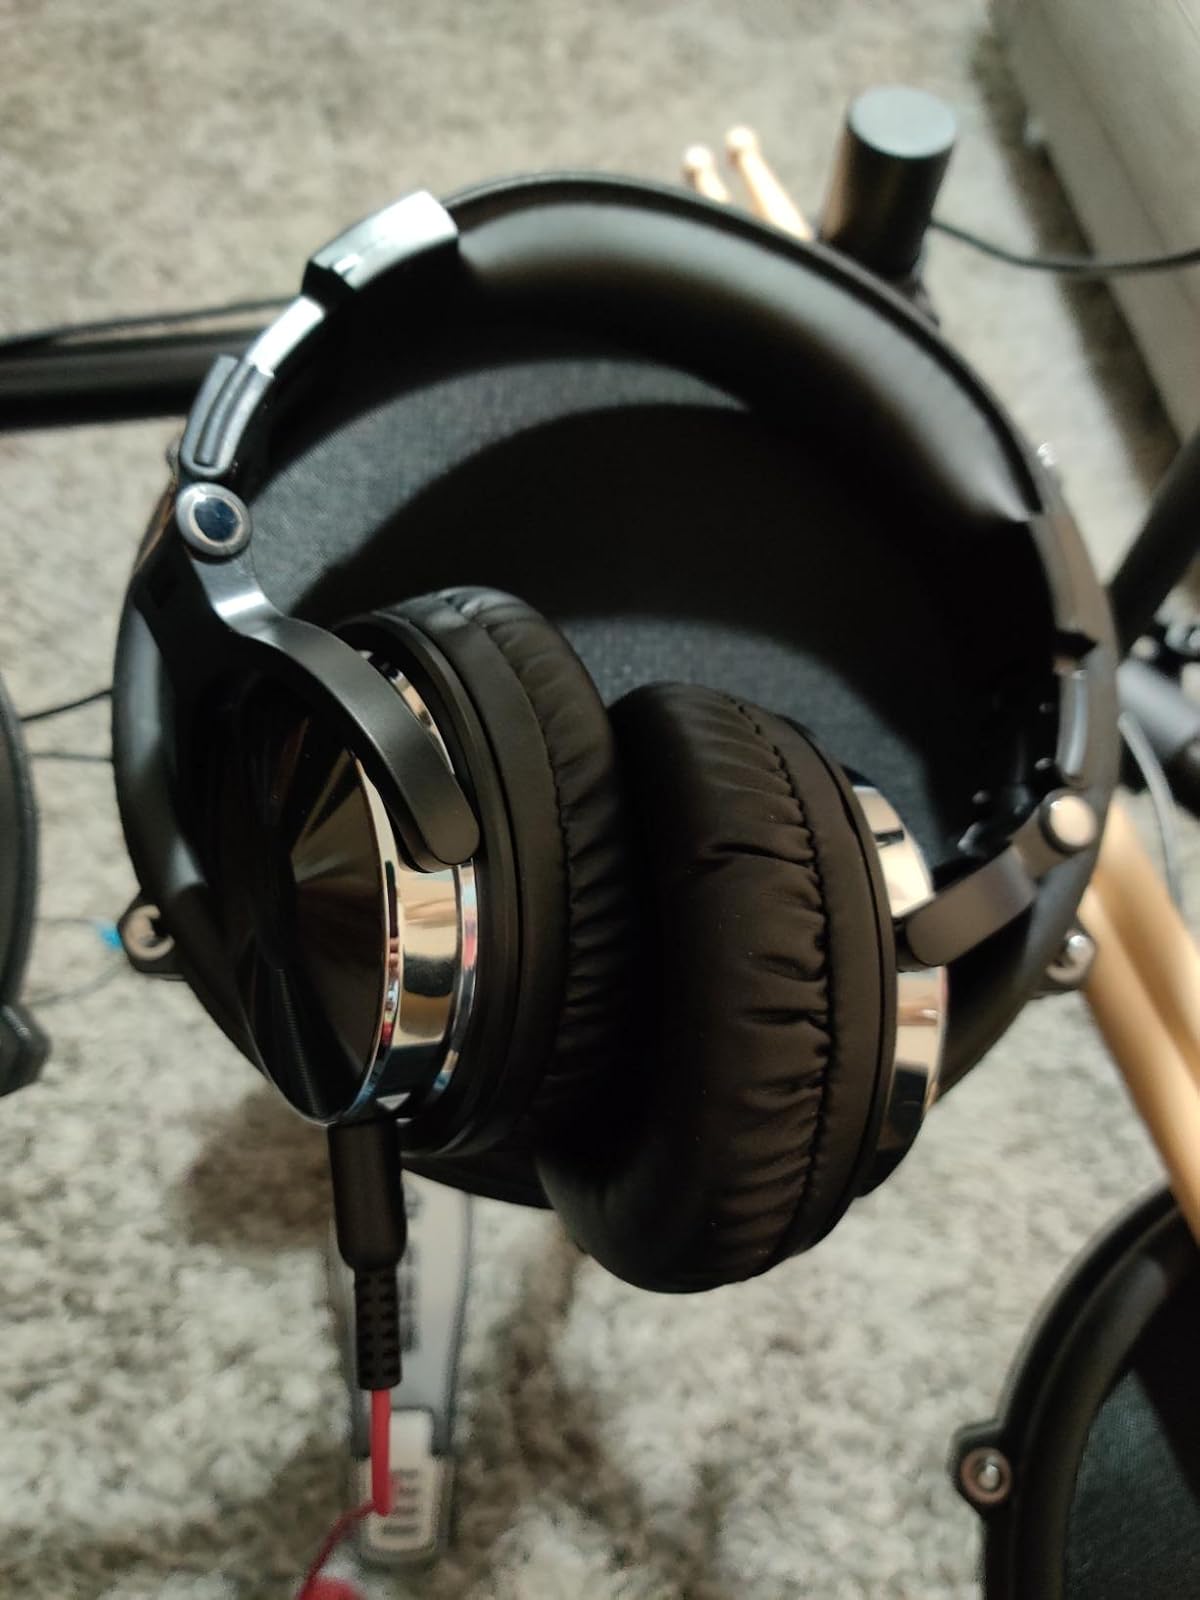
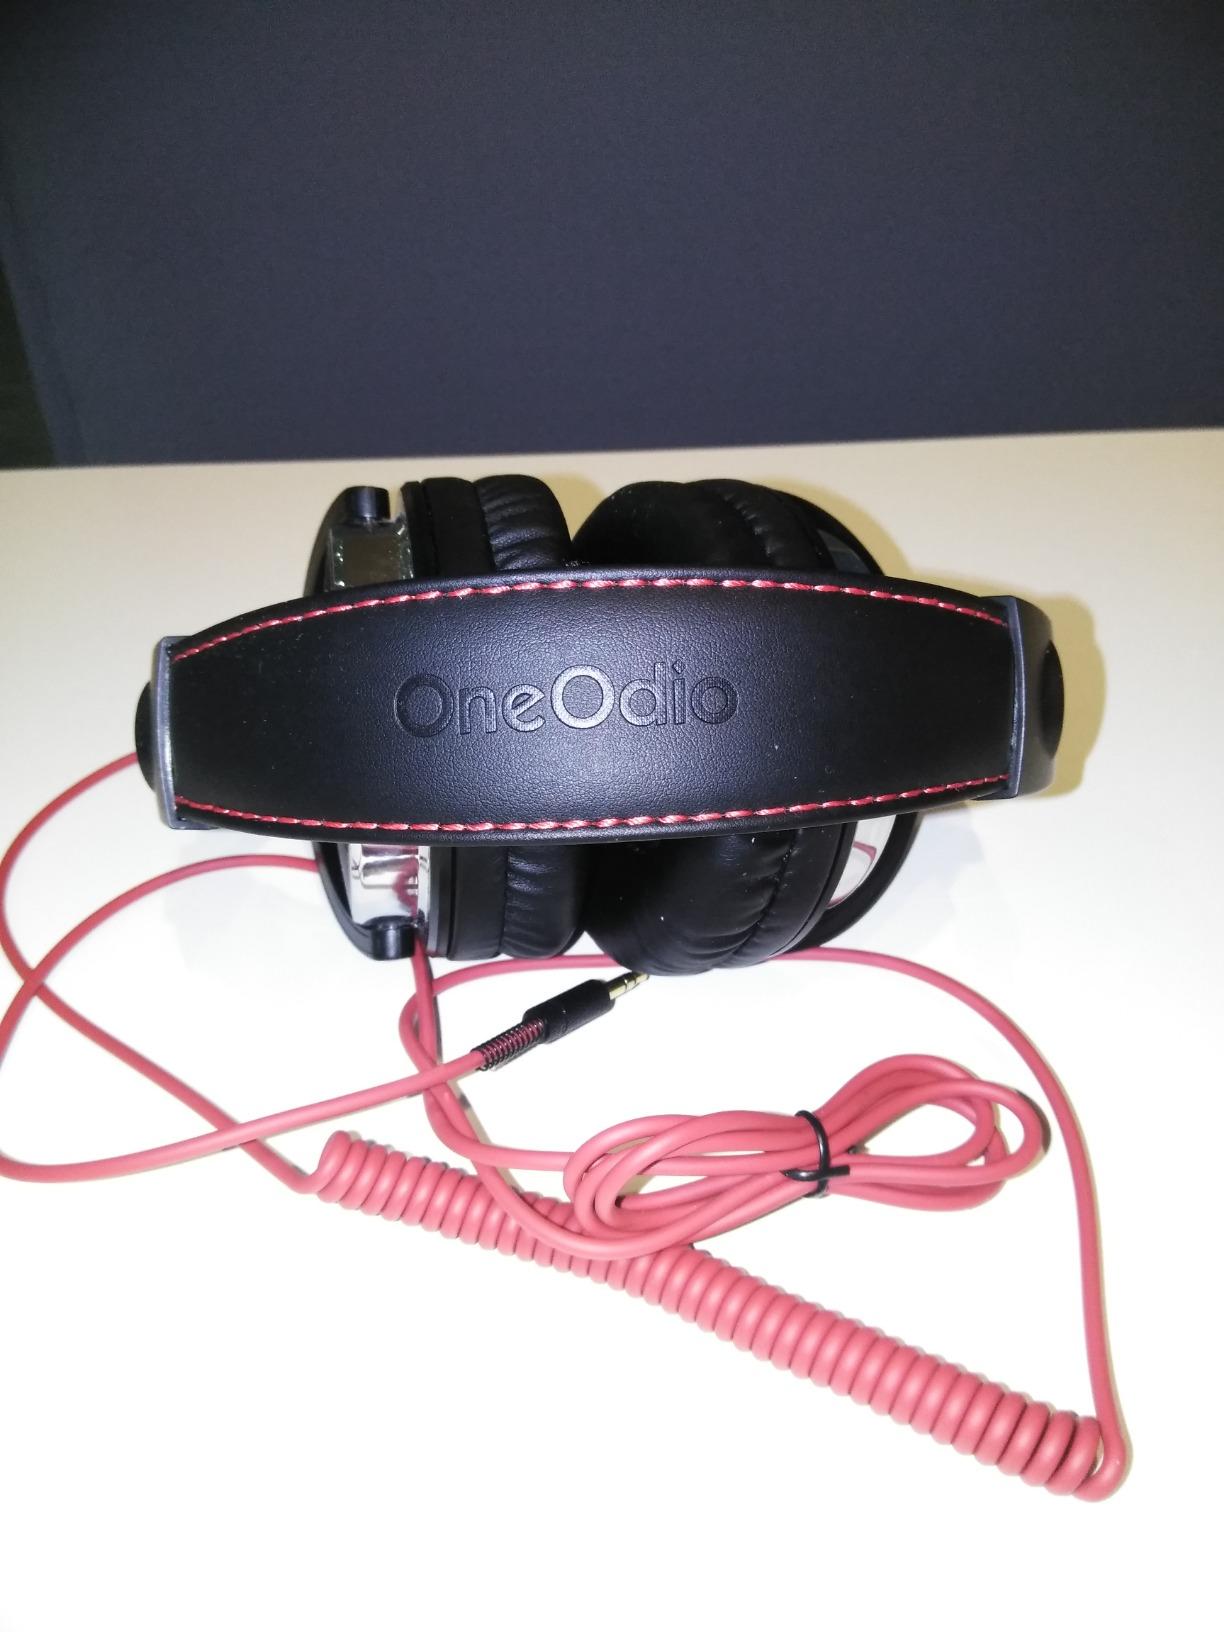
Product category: headphones
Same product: yes